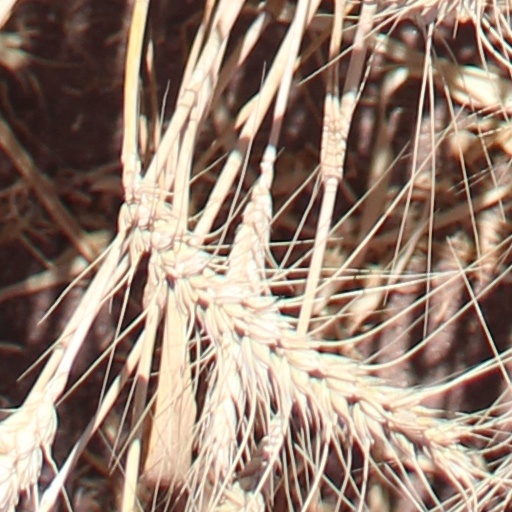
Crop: wheat